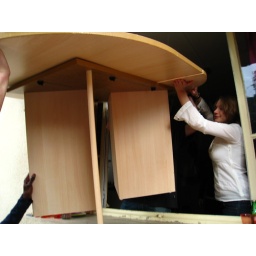
We had to move the table in through the window